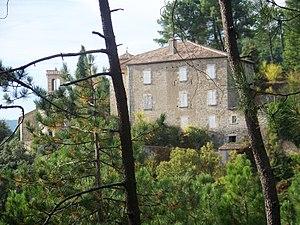
Vernon, le château et l'église
Vernon est une commune française, située dans le département de l'Ardèche en région Auvergne-Rhône-Alpes.